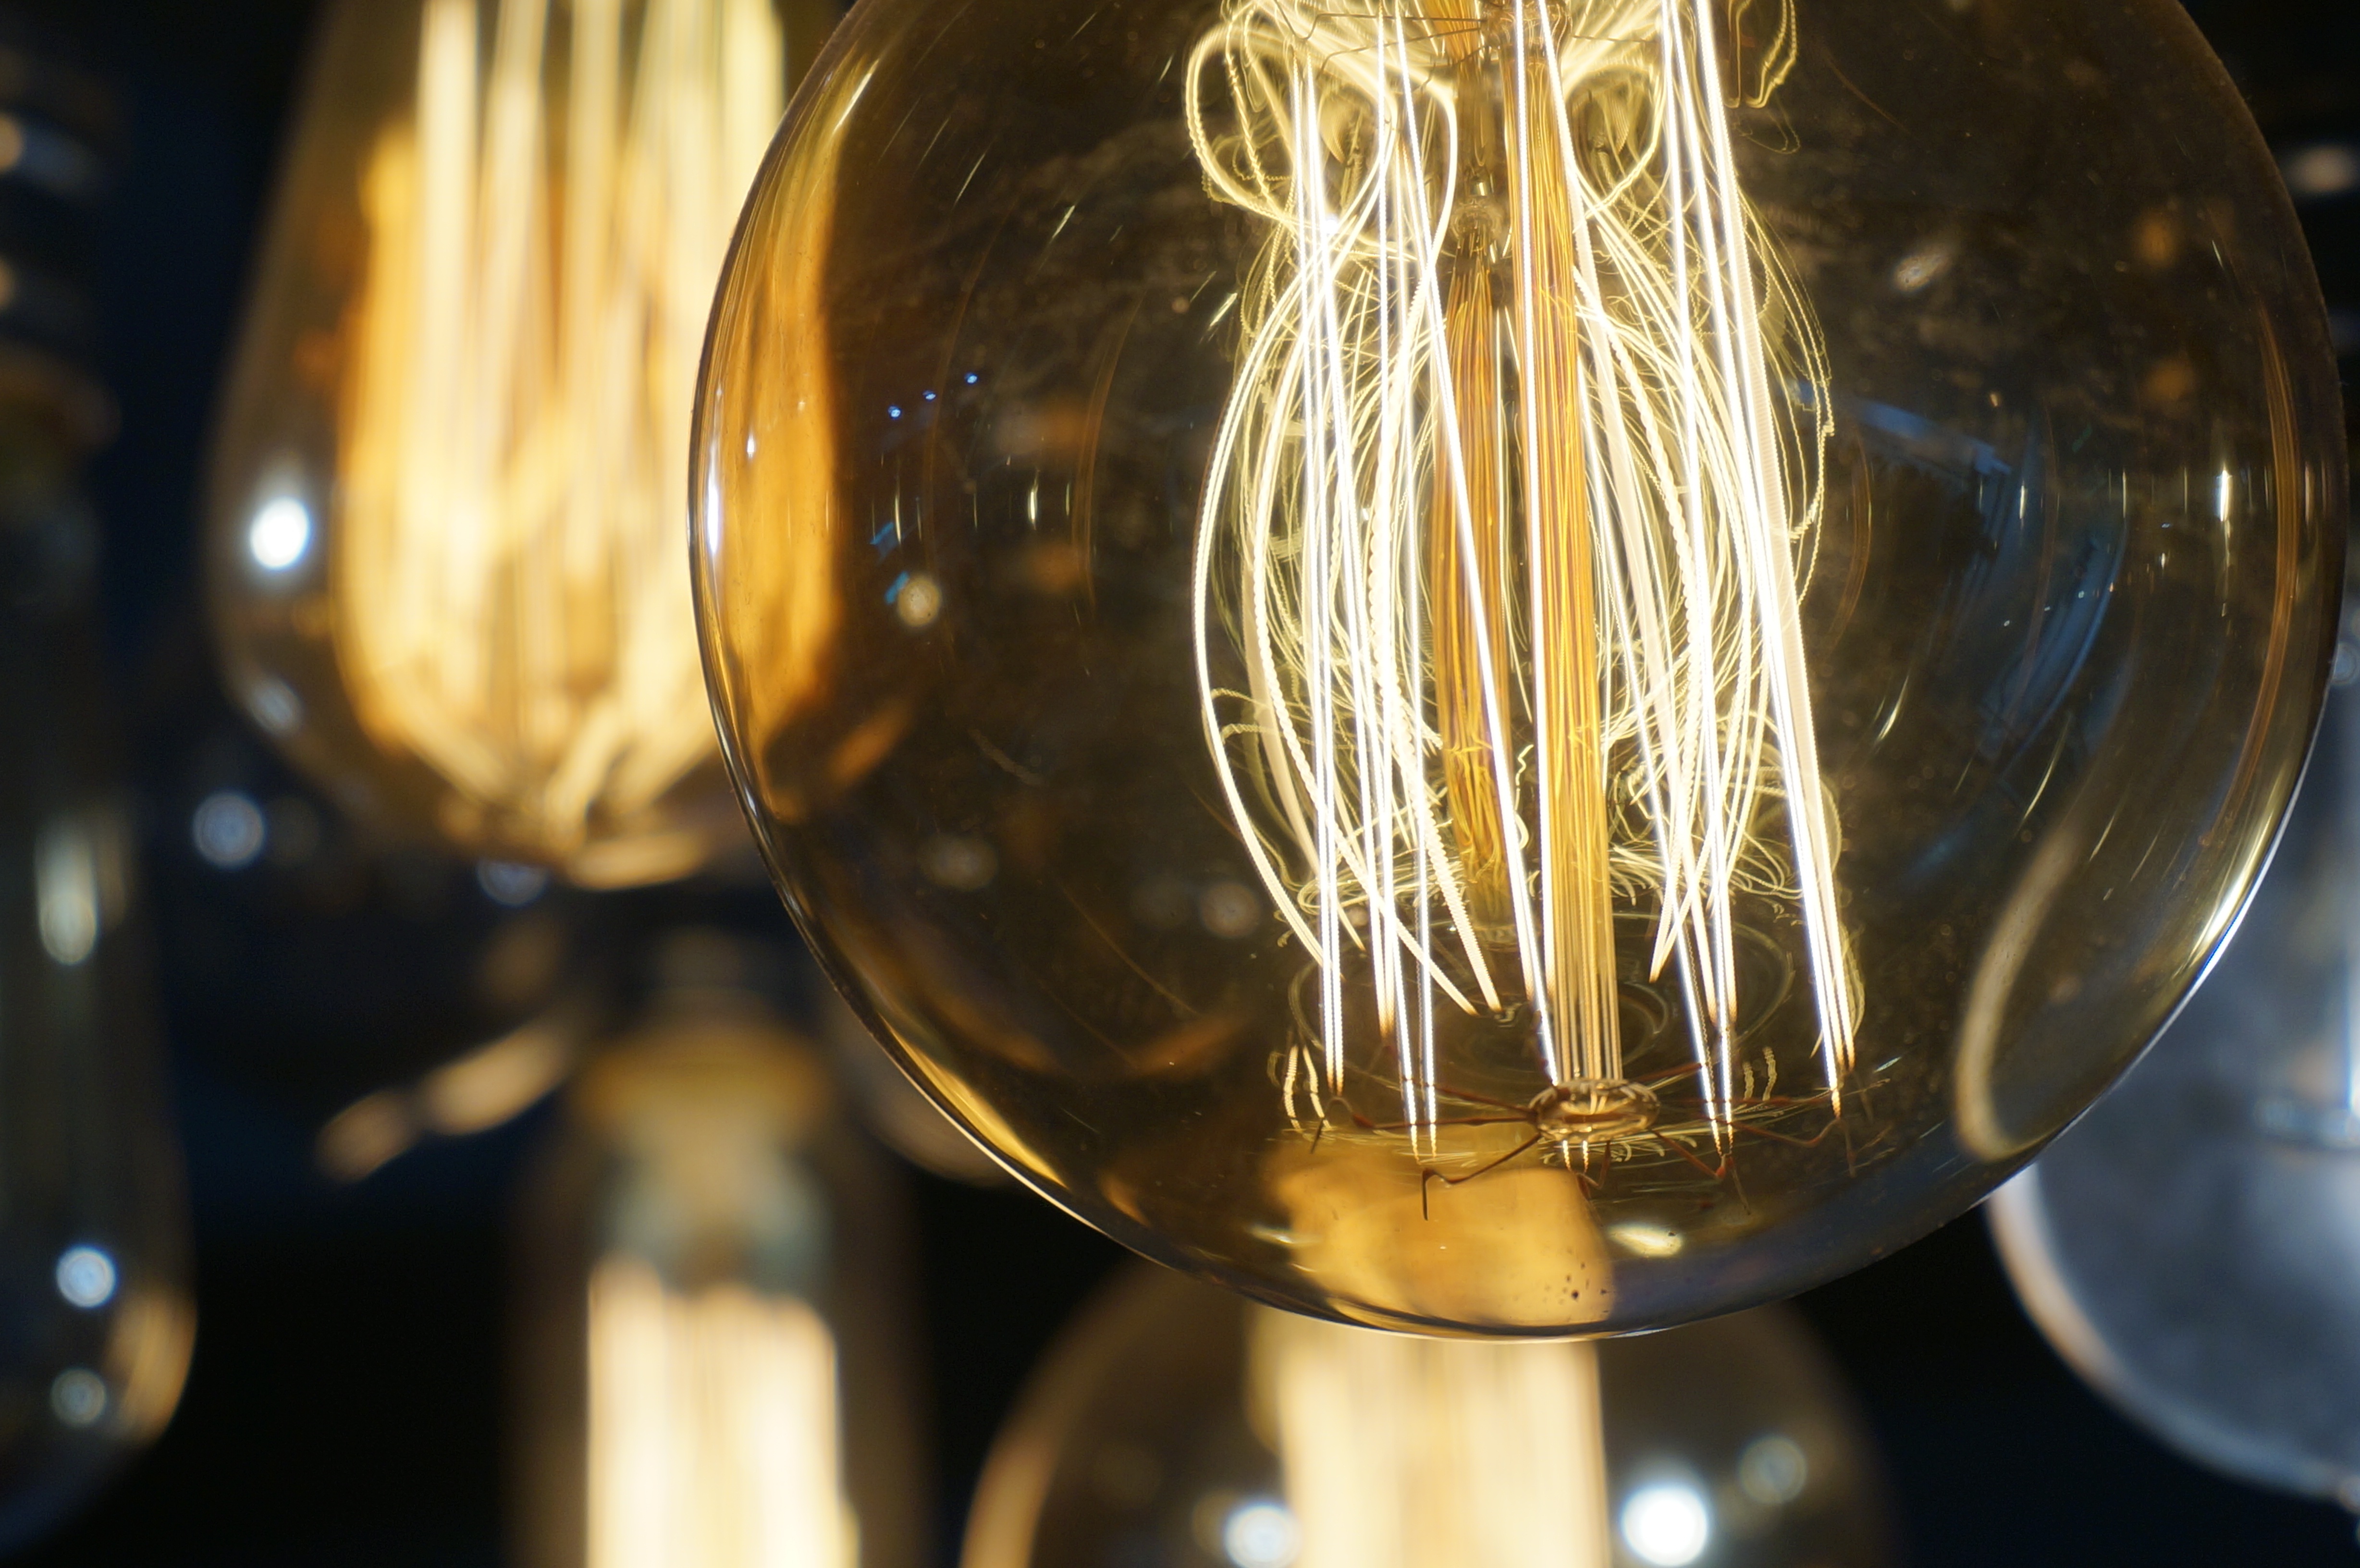
light, wine, glass, bulb, drink, lighting, wine glass, champagne, stemware, alcoholic beverage, electric light, radiating, distilled beverage, drinkware